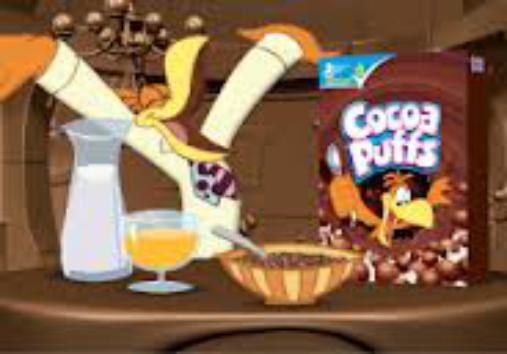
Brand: Cocoa Puffs
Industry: Food